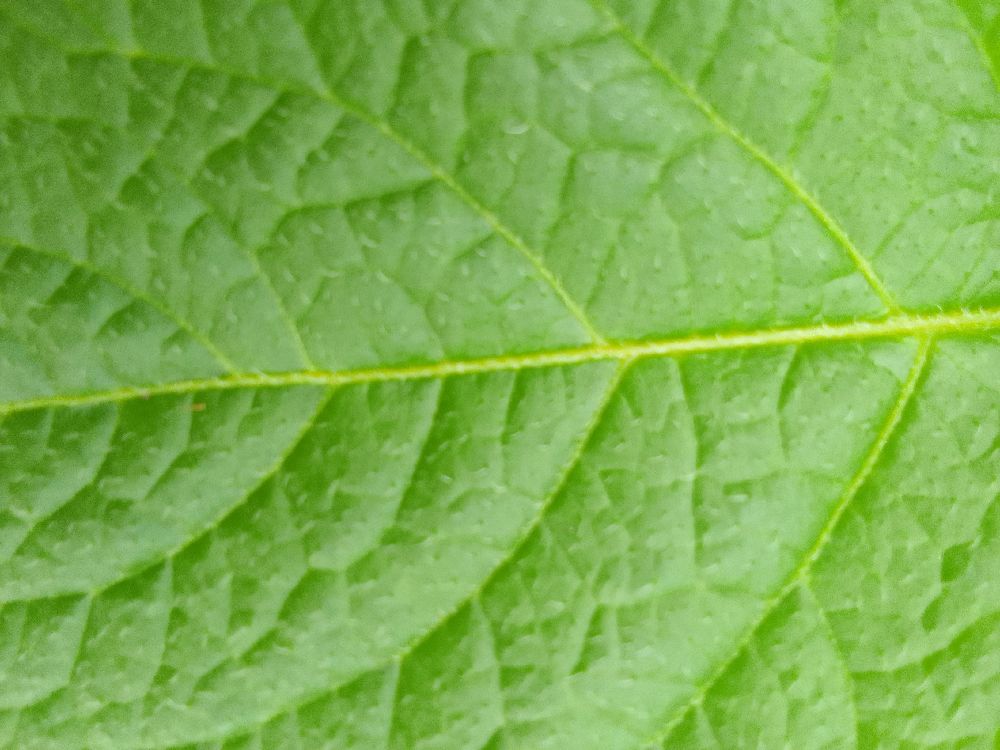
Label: Healthy